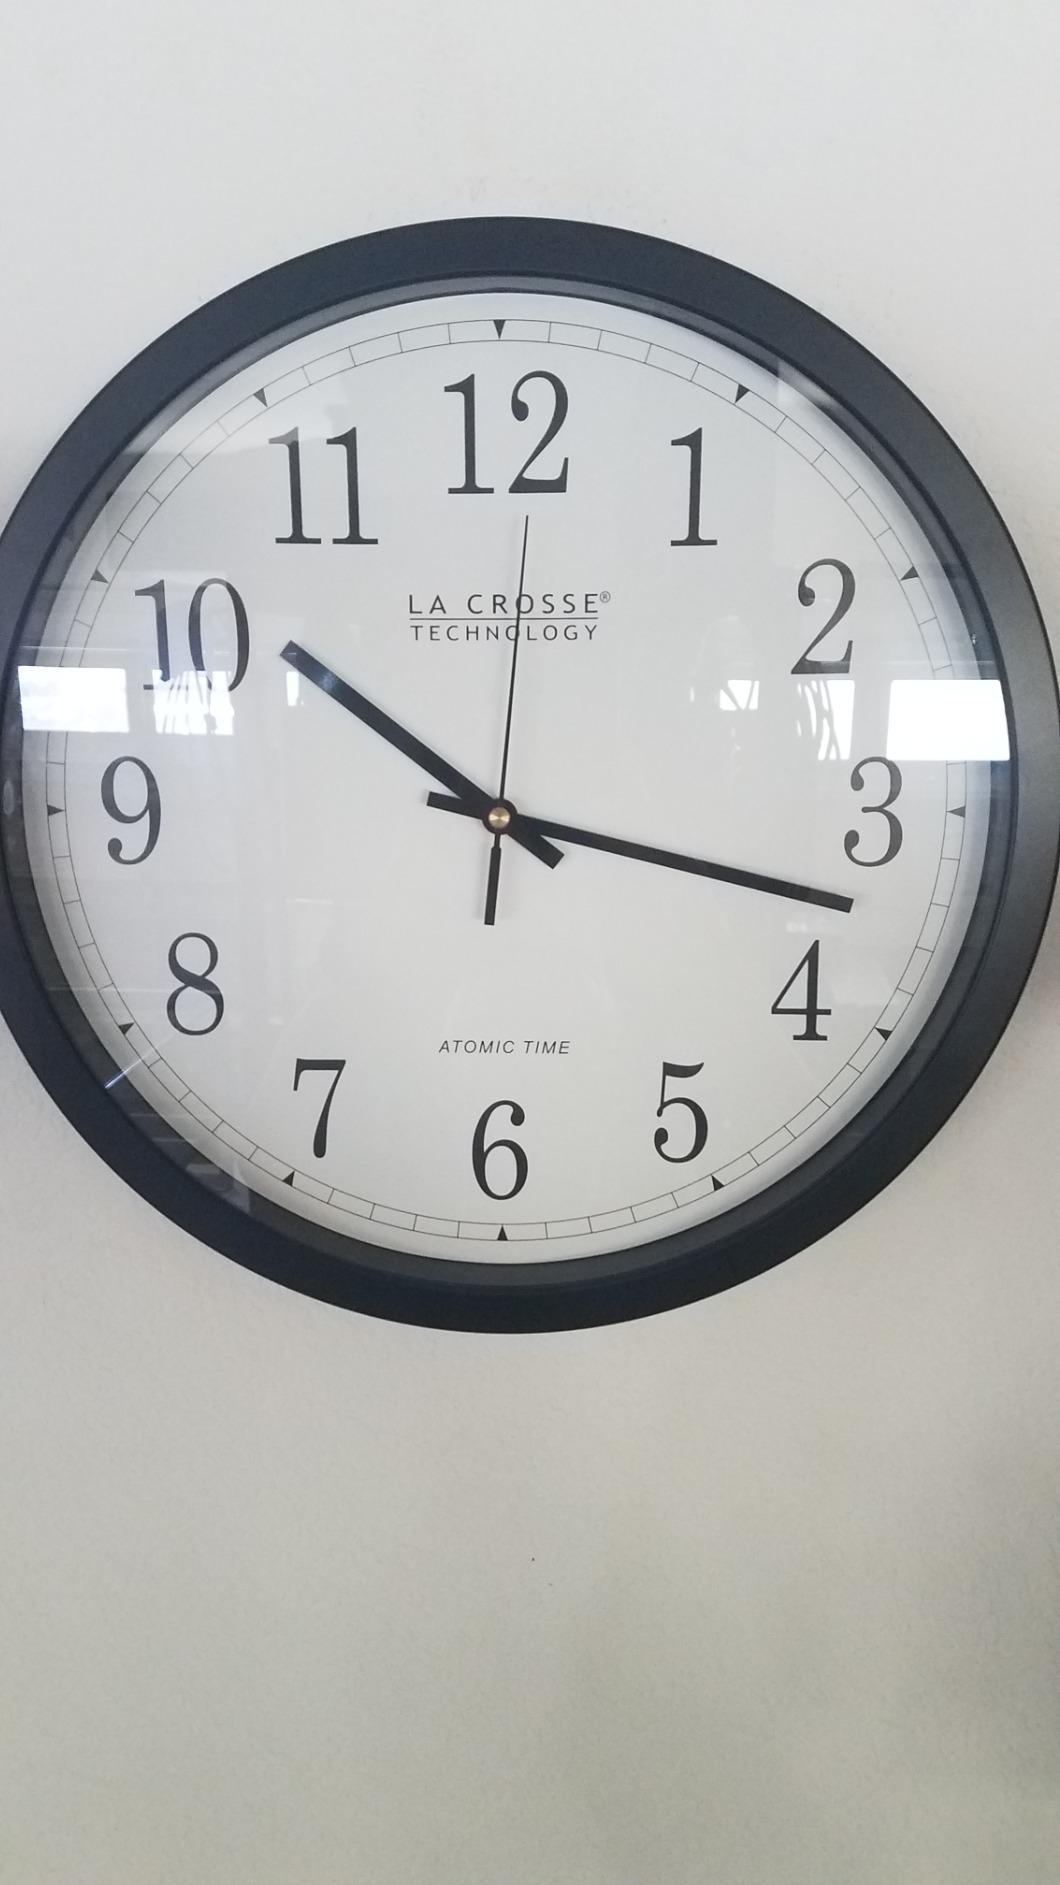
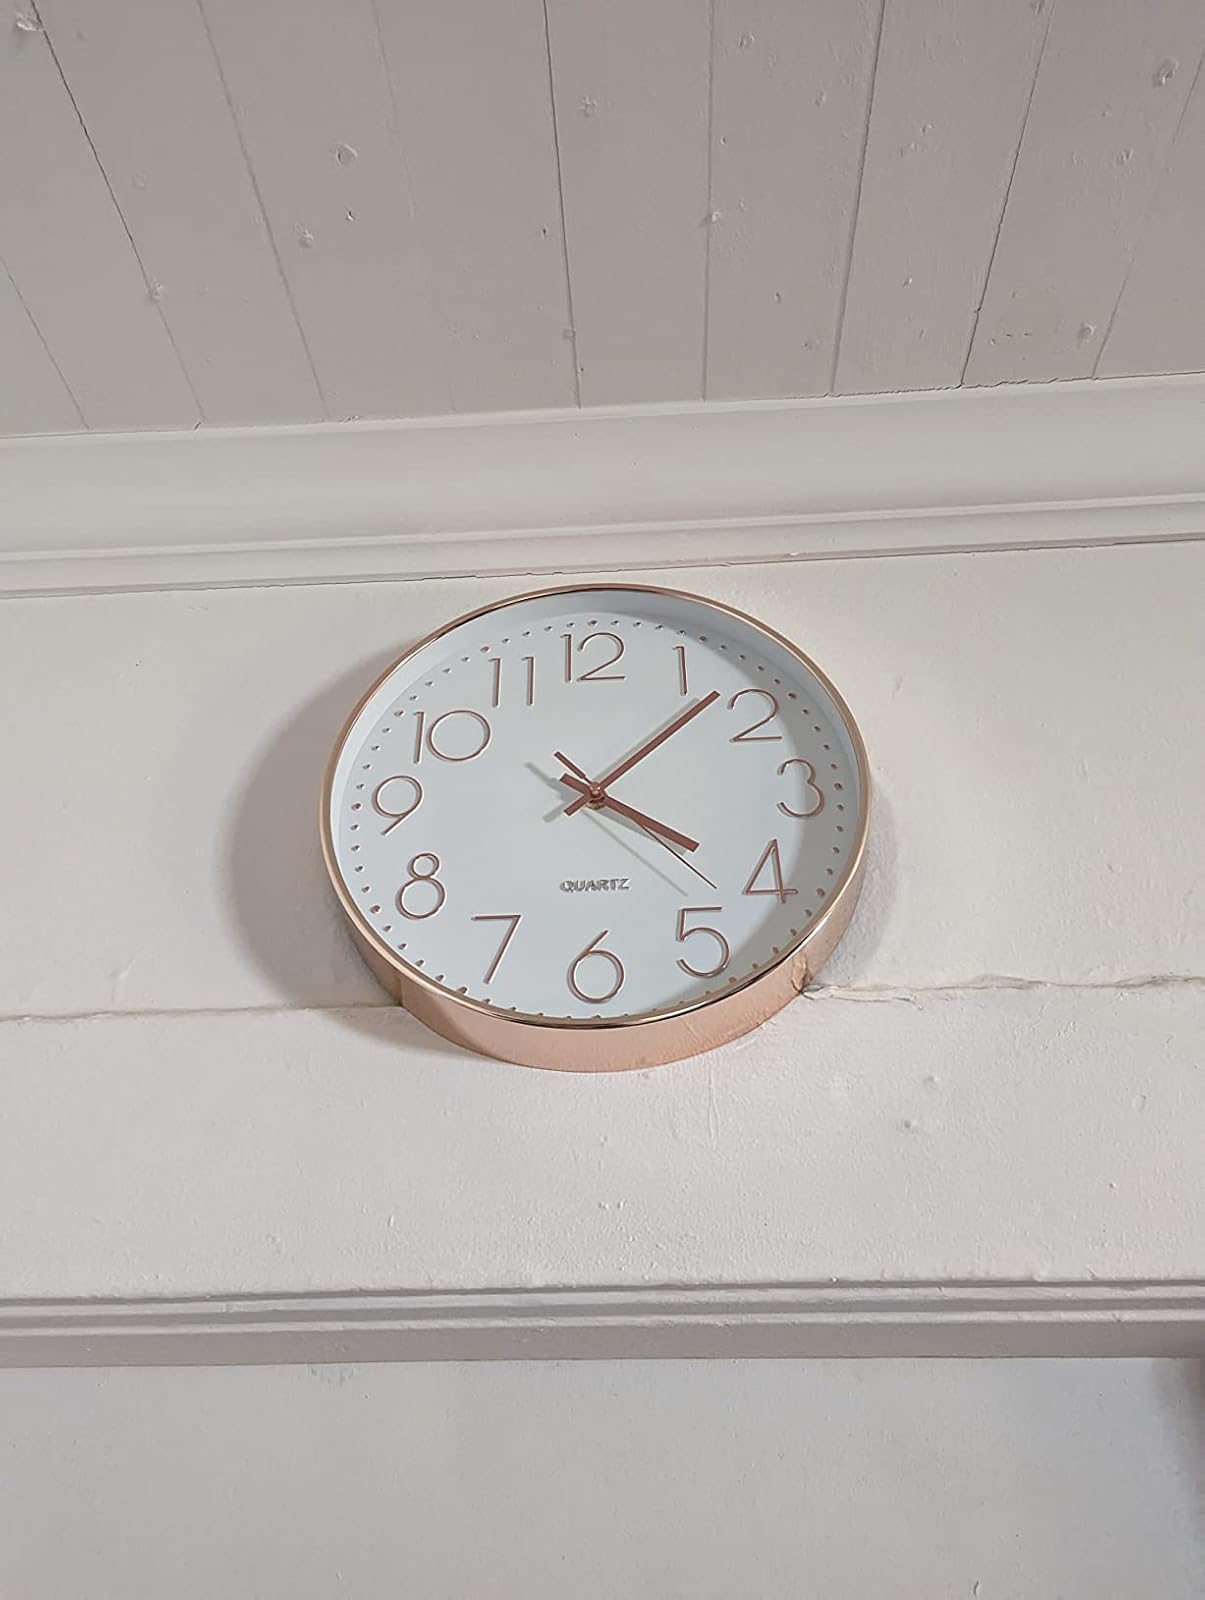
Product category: clock
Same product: no